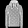
Label: Pullover